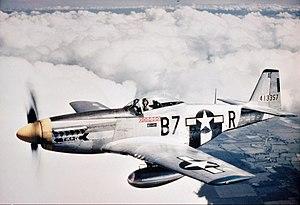
Le WEP, pour « War Emergency Power », est un terme désignant un niveau de réglage de manette des gaz sur certains avions militaires de la Seconde Guerre mondiale. Utilisé dans les situations d'urgence, il permettait aux moteurs de ces avions de produire une puissance supérieure à la normale pendant une durée de temps limitée, souvent aux alentours de cinq minutes.
L'offensive de bombardement combinée alliée était une offensive anglo-américaine de bombardement stratégique en Europe pendant la Seconde Guerre mondiale. La partie principale du CBO était dirigée contre des installations de la Luftwaffe qui fut la priorité à partir de juin 1943 jusqu'à 1944. Les campagnes suivantes dont la priorité était la plus élevée furent dirigées contre les installations des armes V et les usines pétrolières et de fabrications de lubrifiants. Les autres cibles du CBO incluaient les gares de triage et d'autres cibles de transport, en particulier avant l'invasion de la Normandie et les dépôts de l’armée vers la fin de la guerre en Europe.